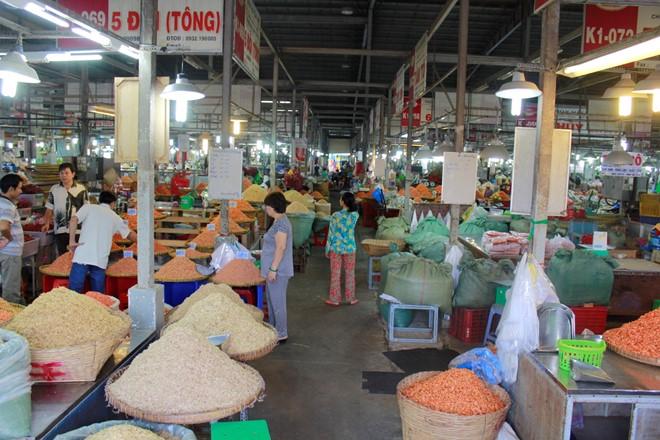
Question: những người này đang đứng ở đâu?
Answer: ở trong các gian hàng trong một khu chợ